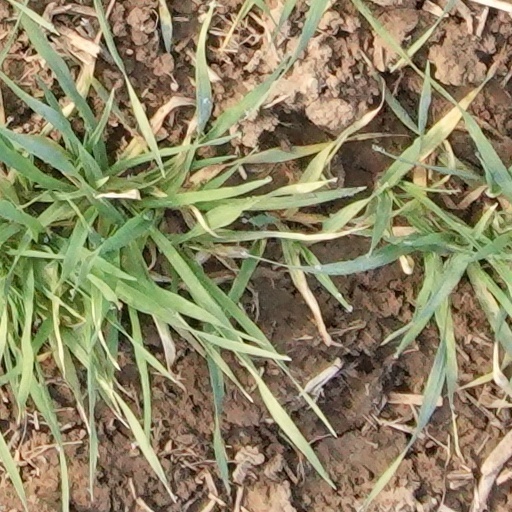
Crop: wheat